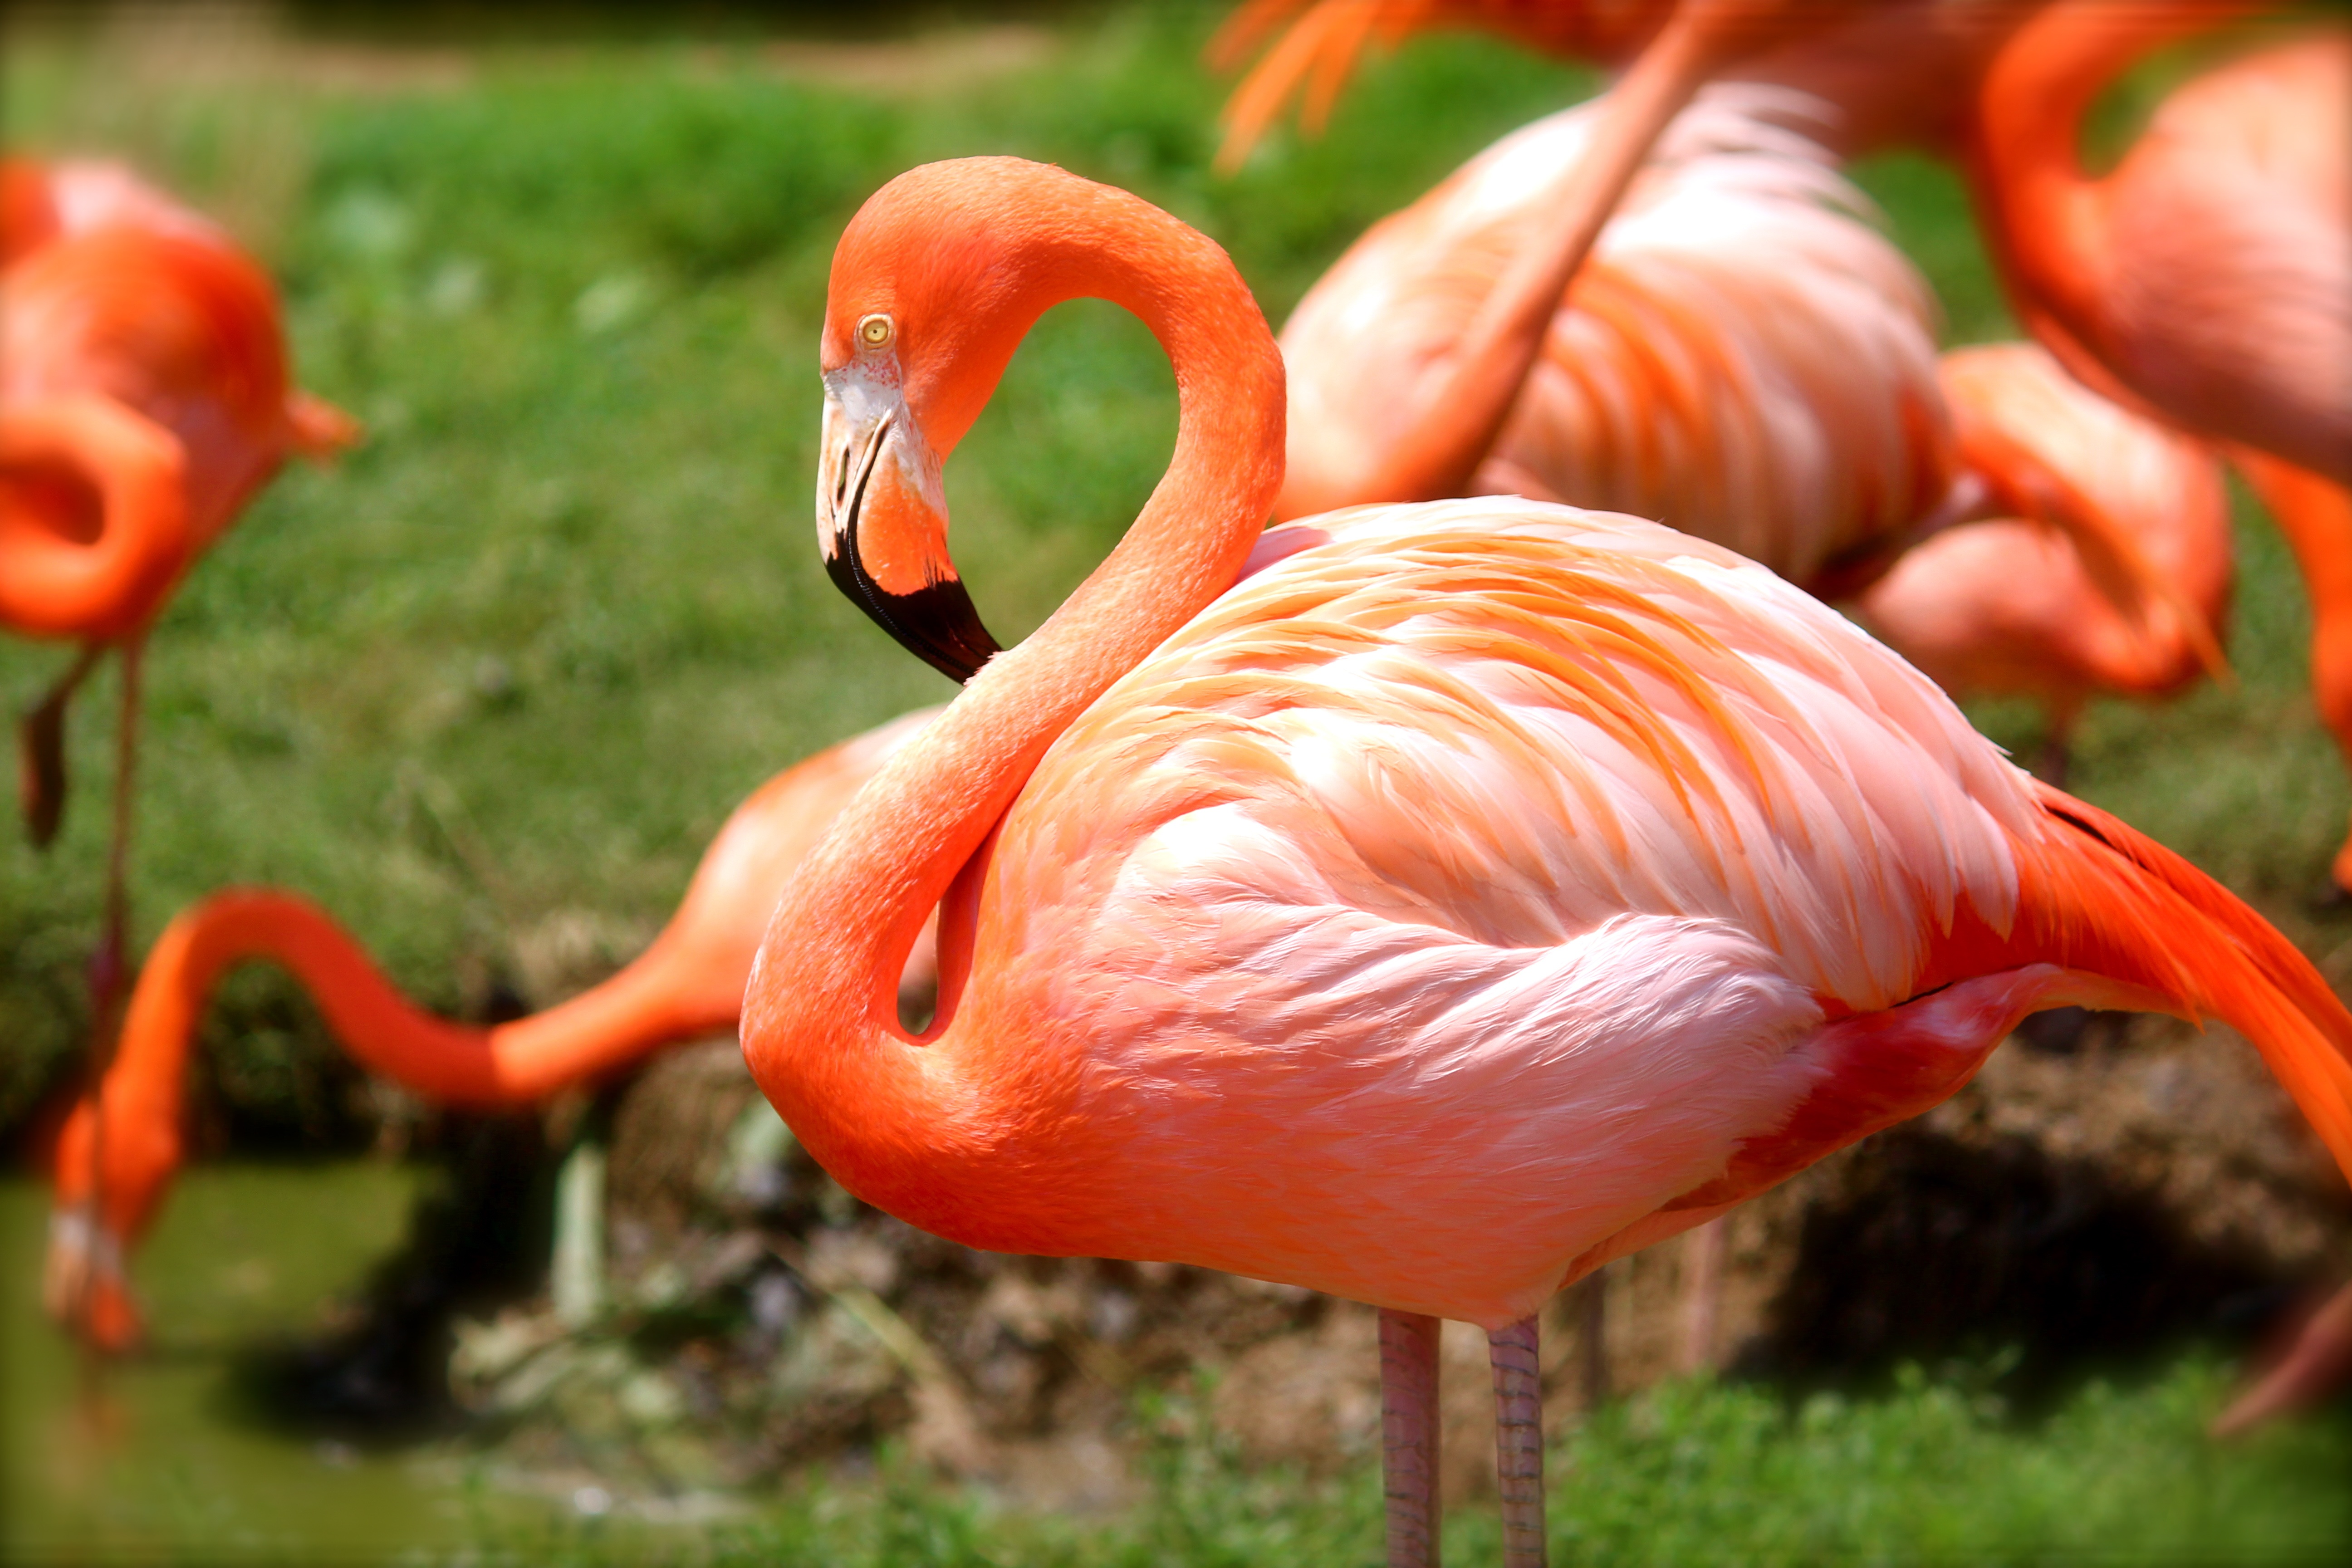
bird, animal, wildlife, beak, macro, fauna, birds, flamingo, vertebrate, water bird, flamingos